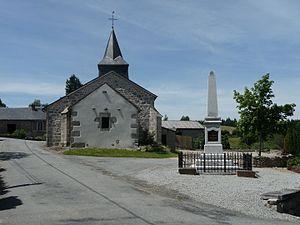
Peyrabout, vue du monument aux morts et de l'église
Peyrabout est une commune française située dans le département de la Creuse en région Nouvelle-Aquitaine.